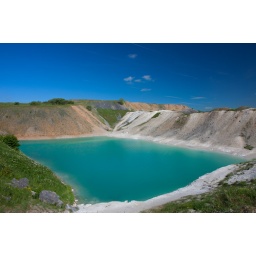
Bright blue water in a limestone pit in a disused quarry near Buxton, Derbyshire.